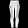
Label: Trouser